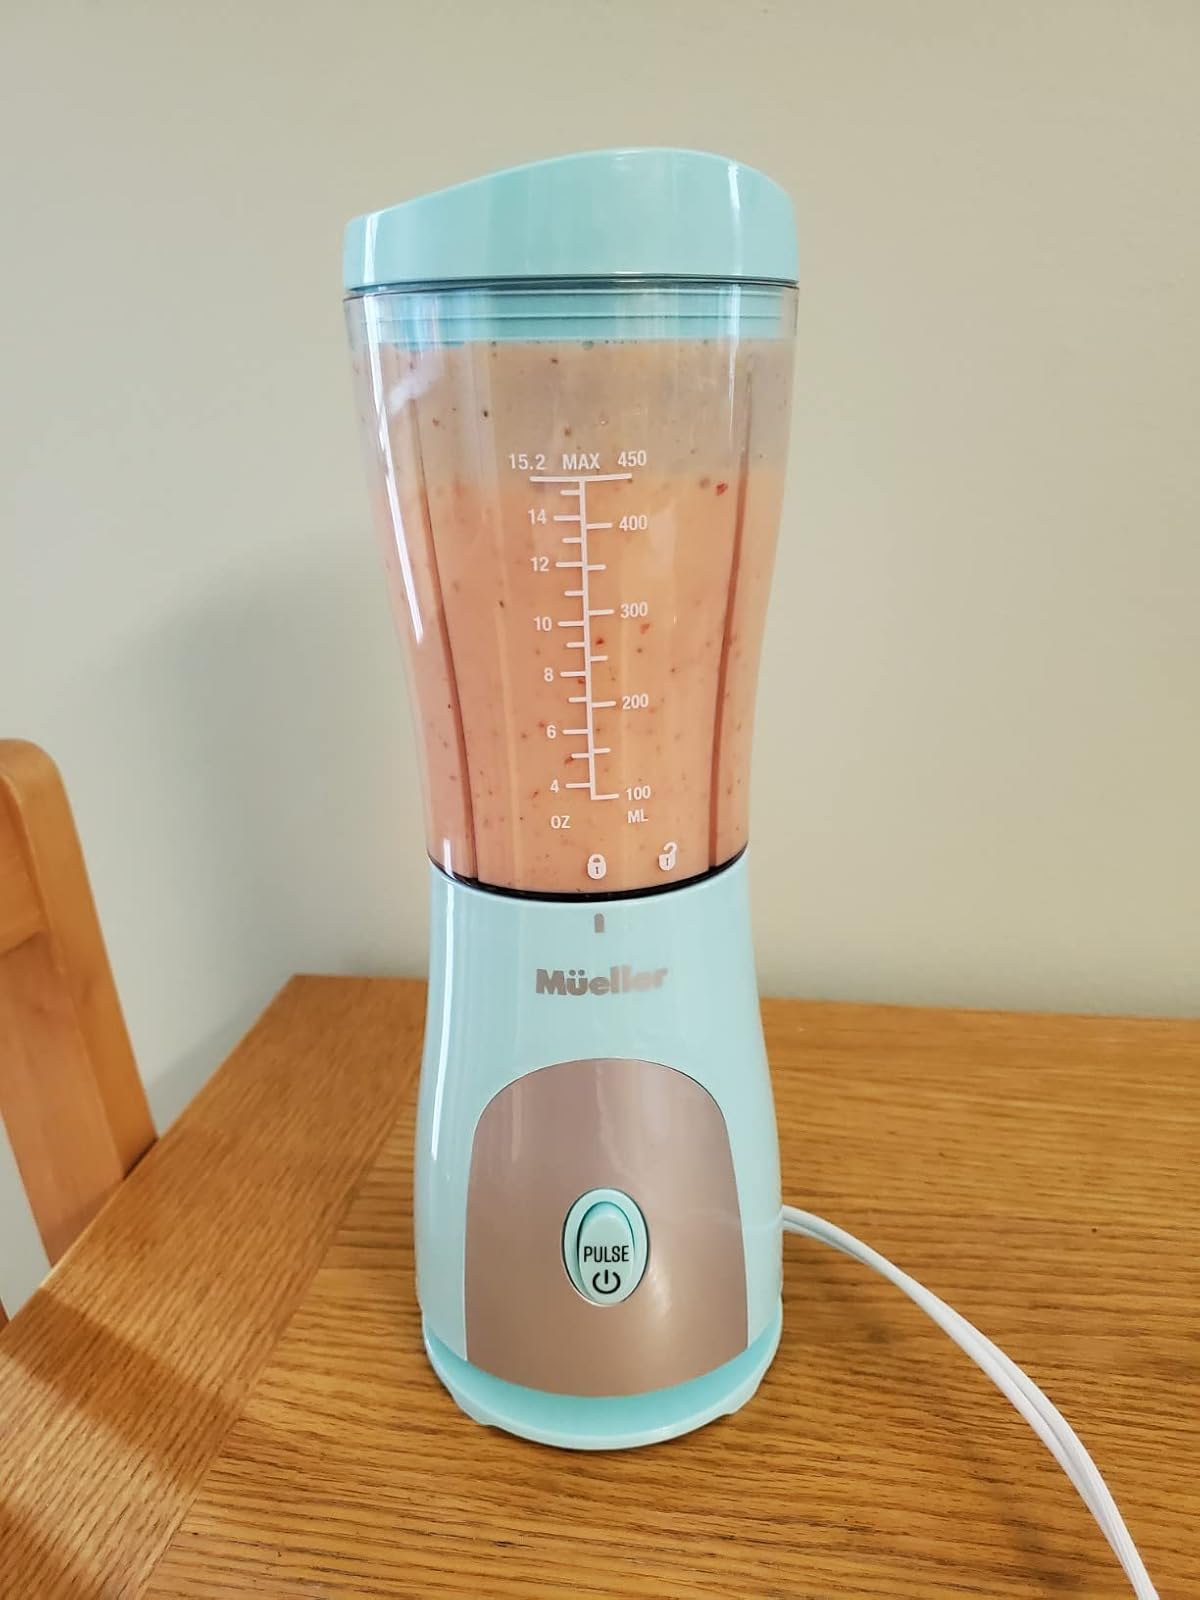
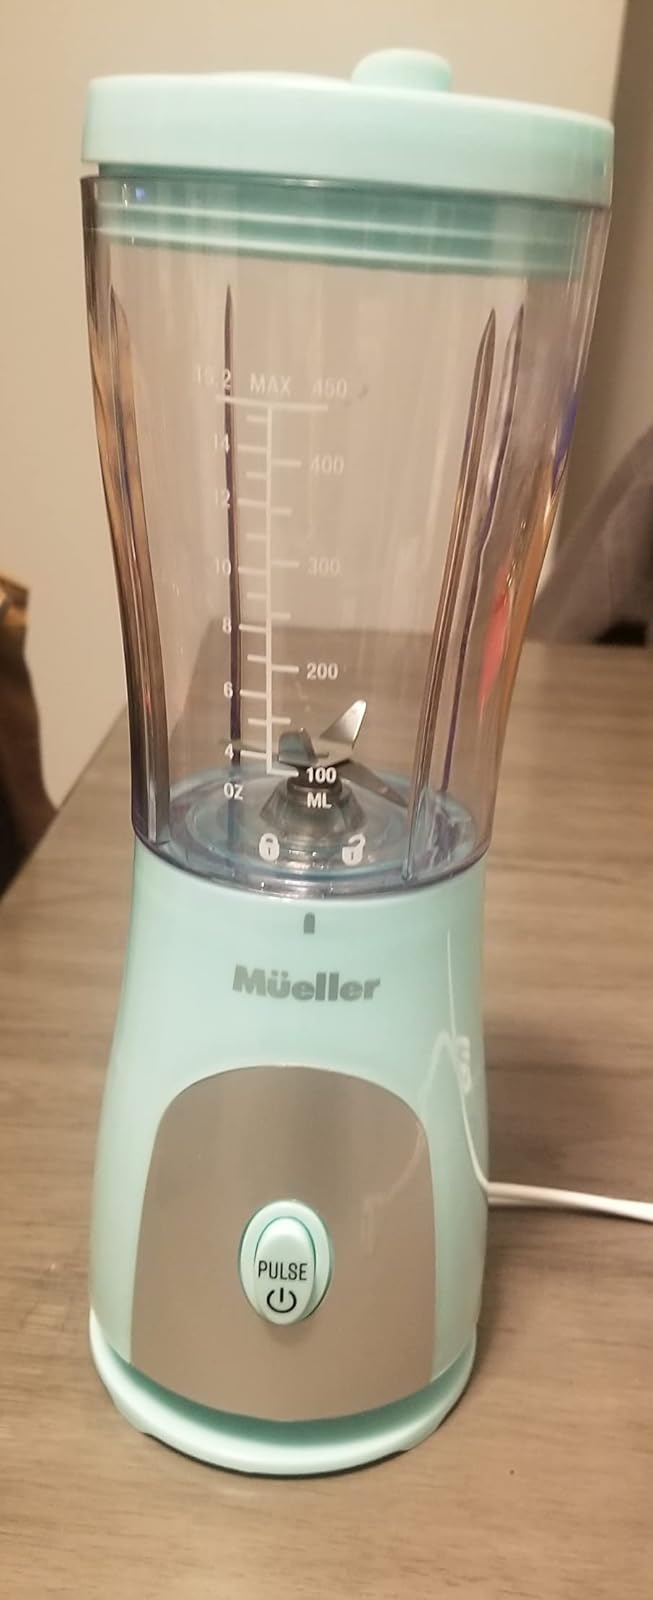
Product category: items_blender
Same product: yes